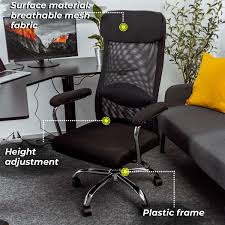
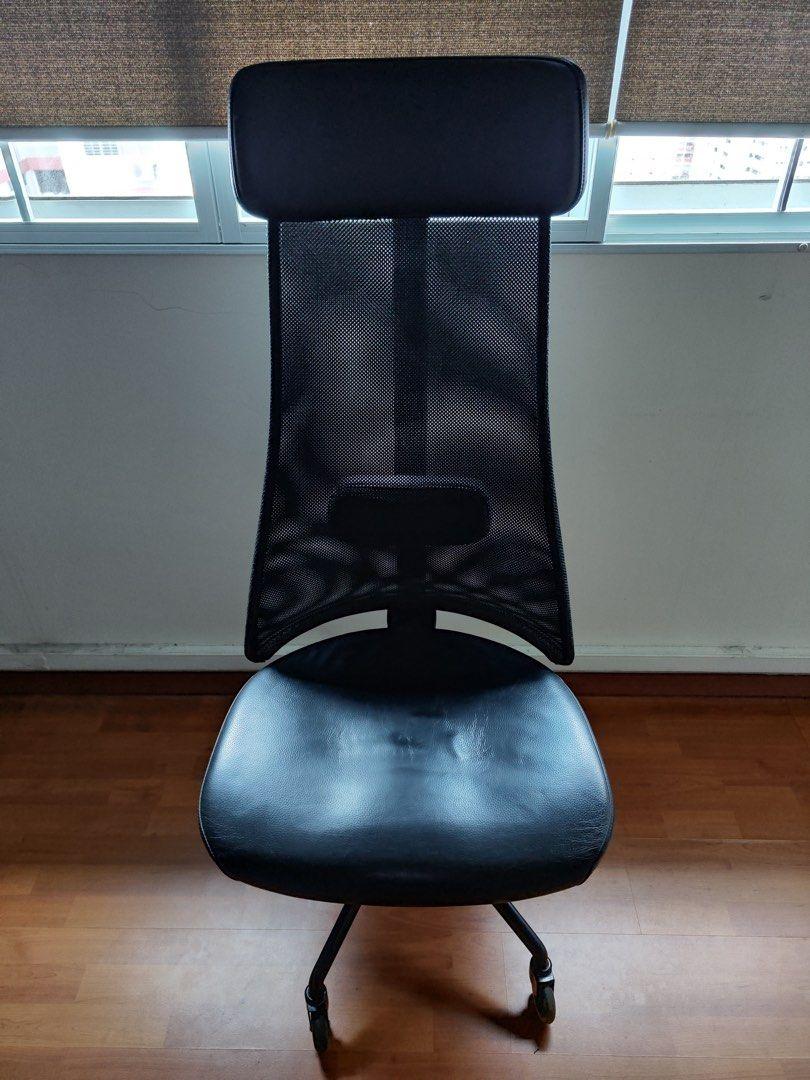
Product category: items_chair
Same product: no